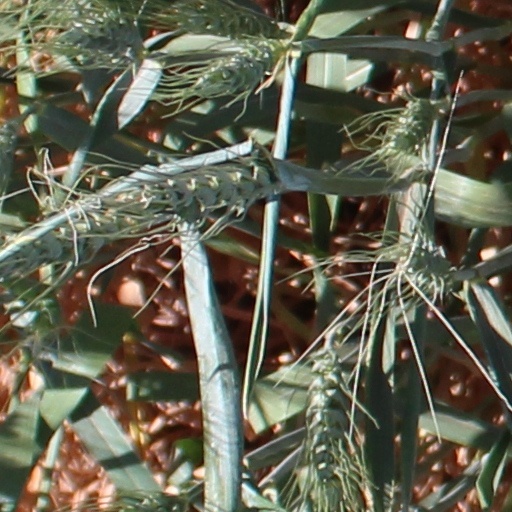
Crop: wheat